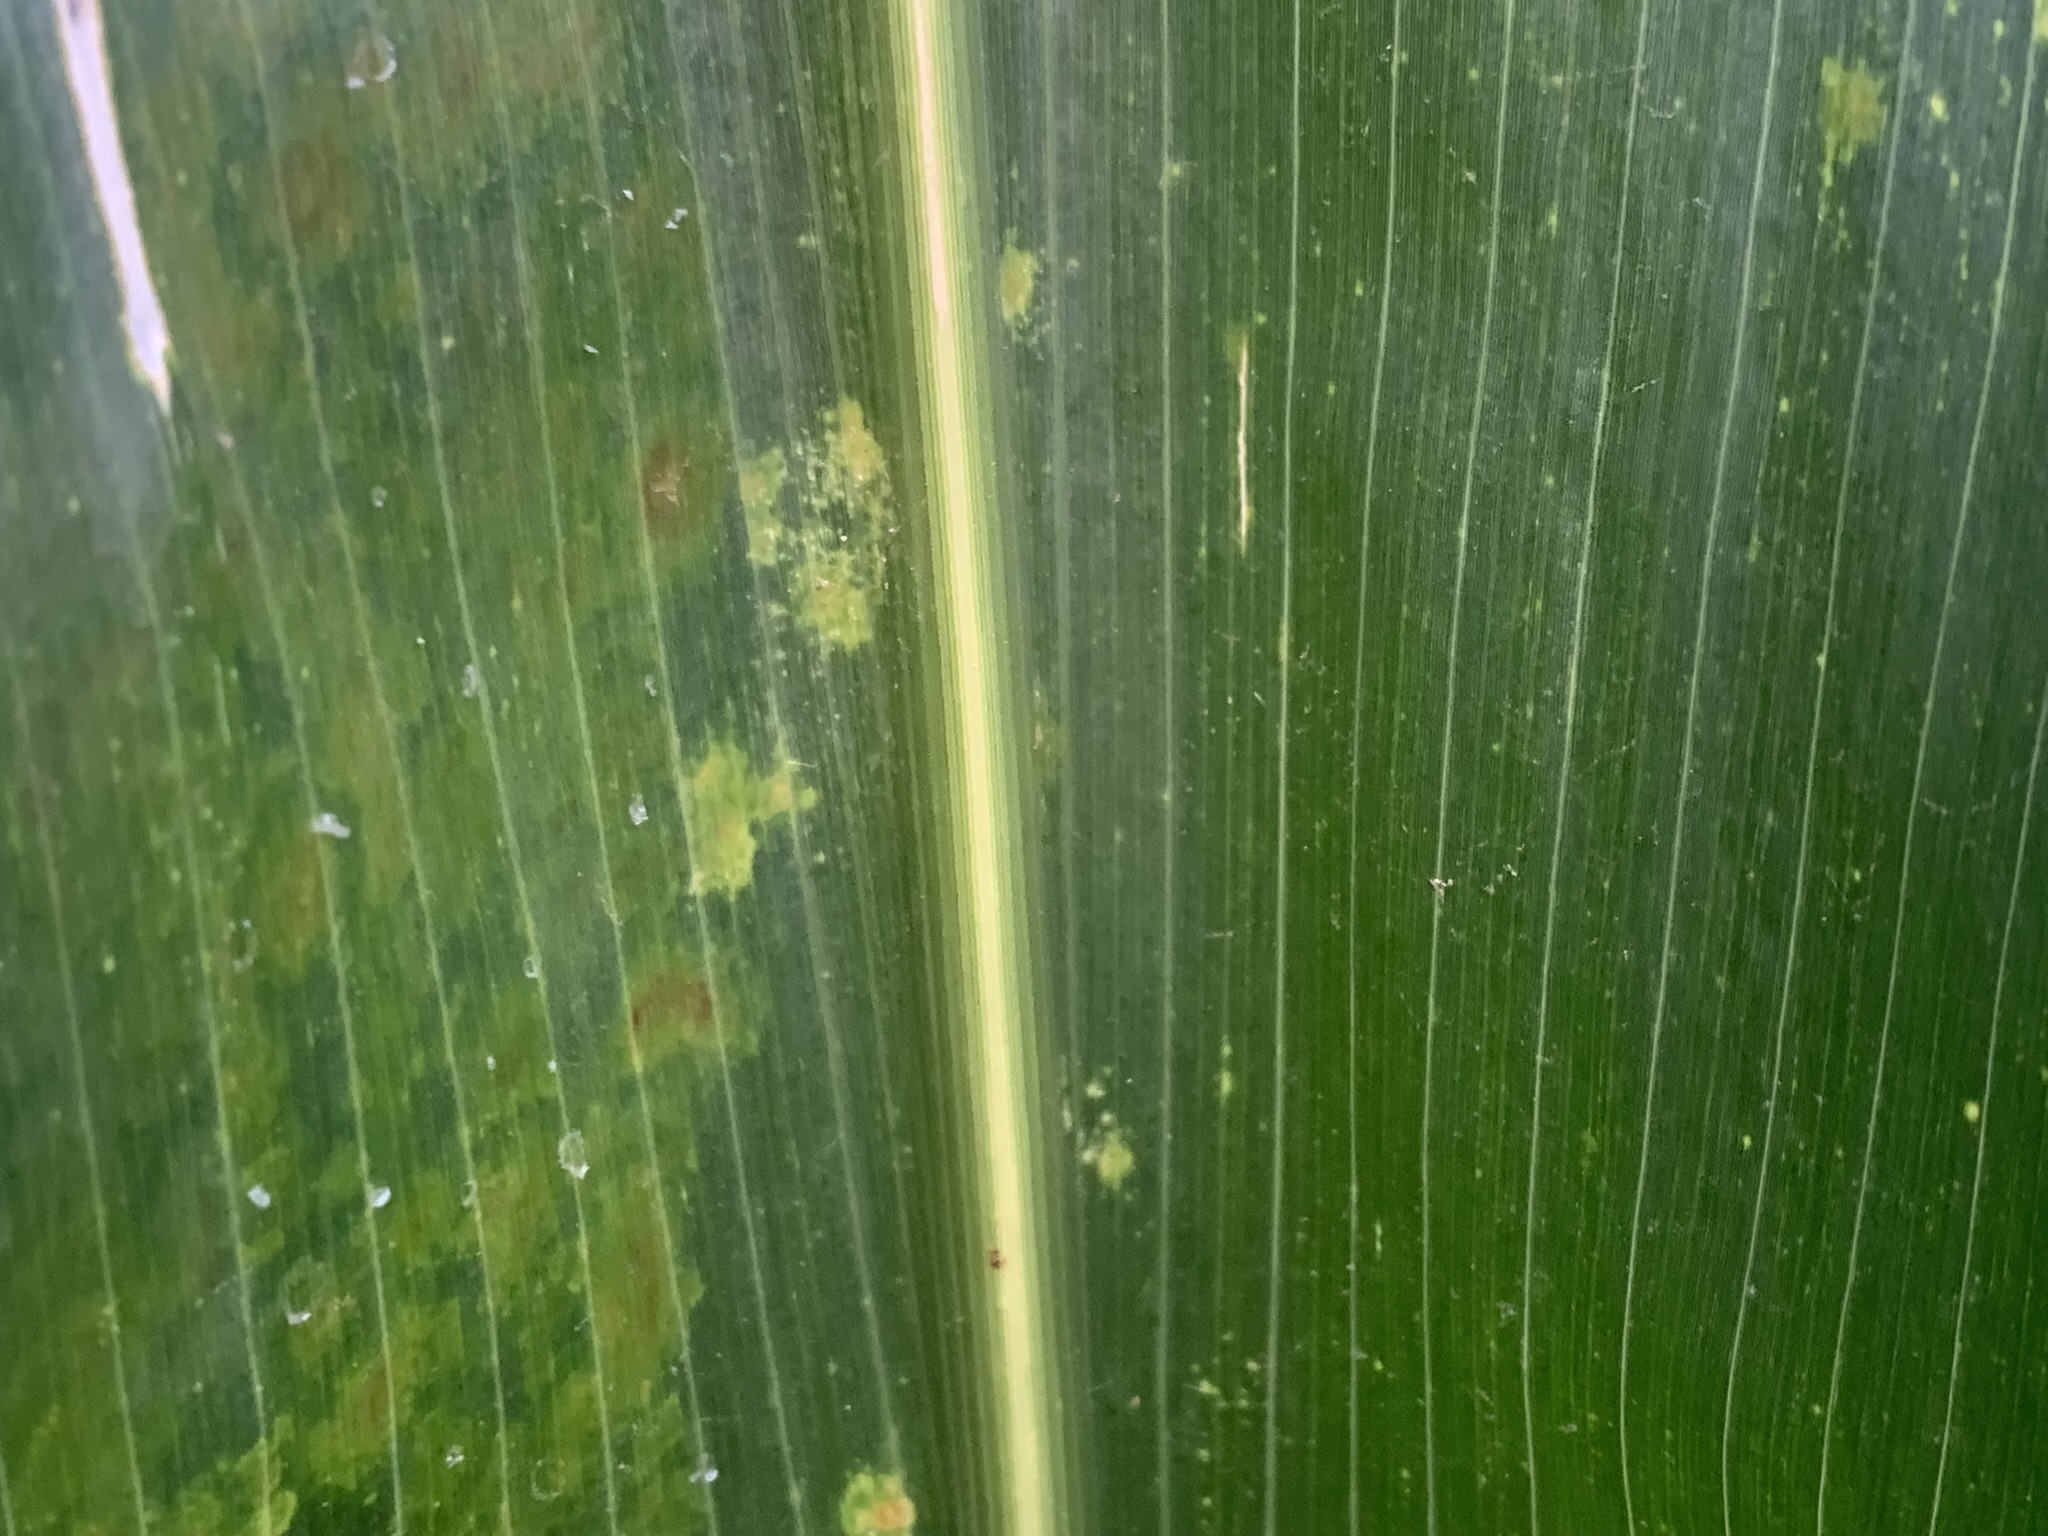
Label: MLN